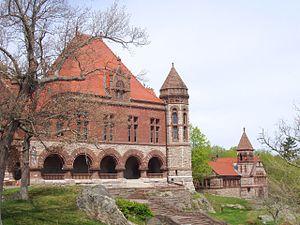
Easton est une ville américaine située dans le comté de Bristol dans l'État du Massachusetts. En 2010, sa population était de 23 112 habitants.
Le Massachusetts est un état des États-Unis dont la population compte près de 6,3 millions d'habitants. La capitale et la métropole de l'État est Boston. L’État fait partie de la région de la Nouvelle-Angleterre.